Bottling line

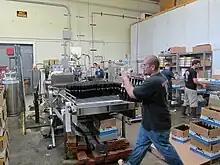
Smaller scale bottling line at Ballast Point Brewing

Next the bottle enters a labelling machine ("labeller") where a label is applied. To ensure traceability of the product, a "lot number", generally the date and time of bottling, may also be printed on the bottle. The product is then packed into boxes and warehoused, ready for sale.